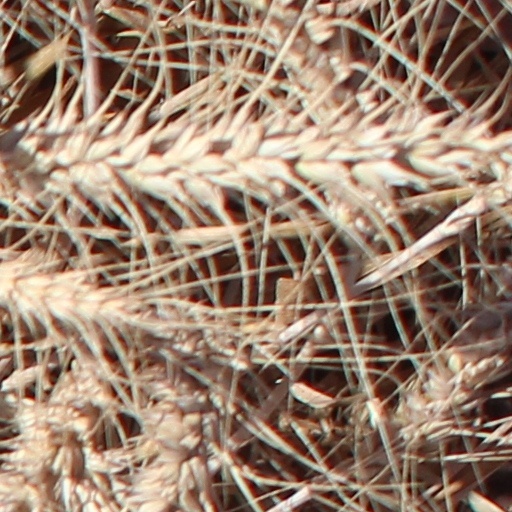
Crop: wheat